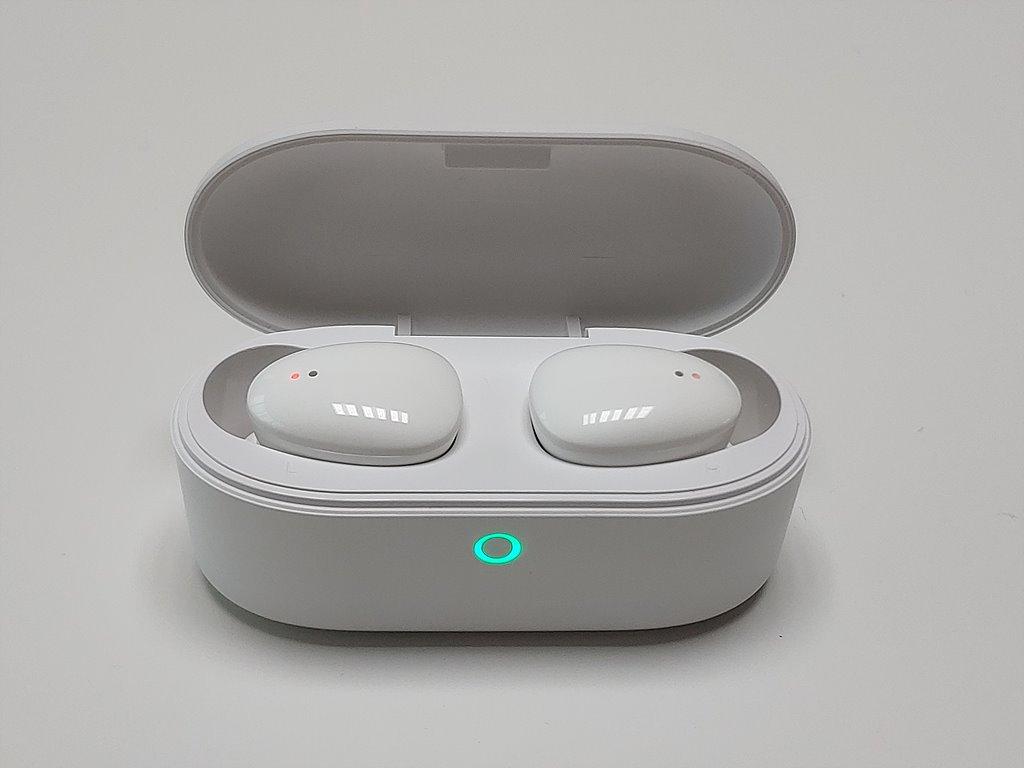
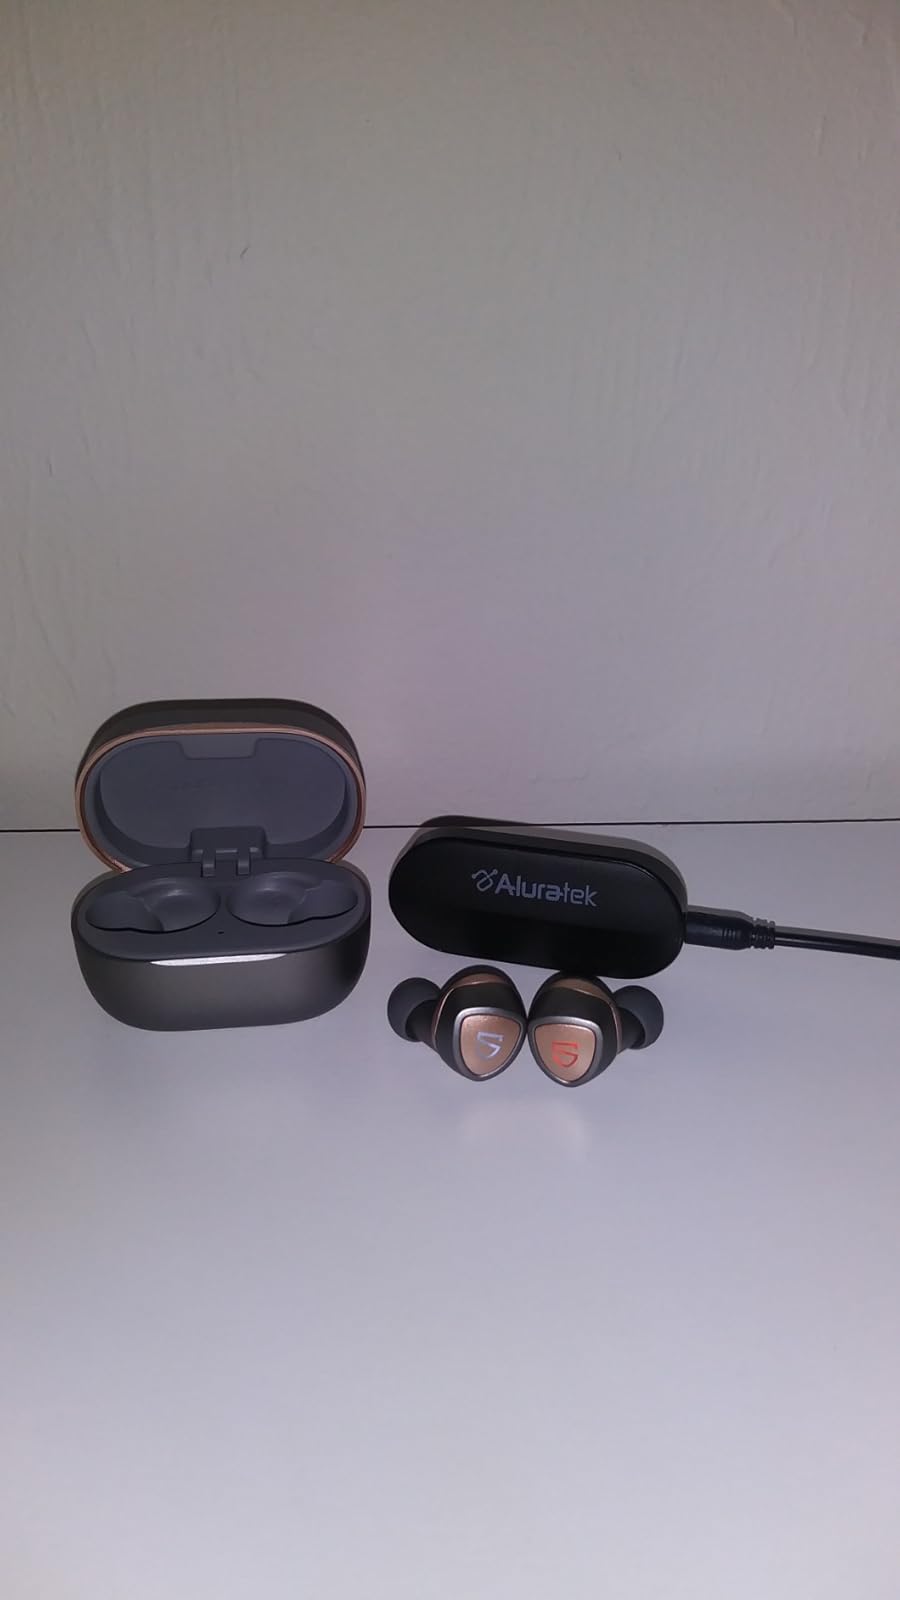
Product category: earbuds
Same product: no